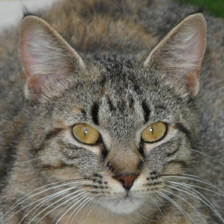
Label: animals